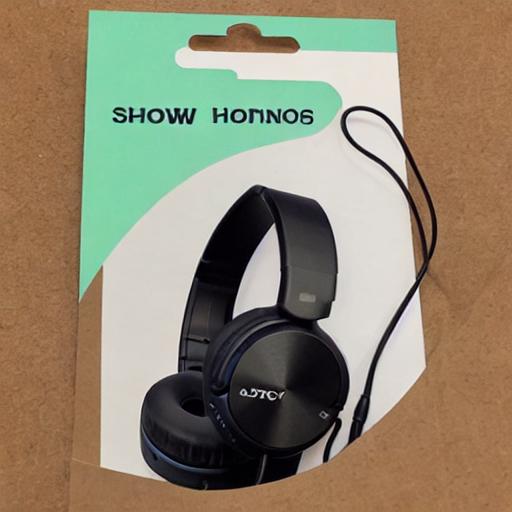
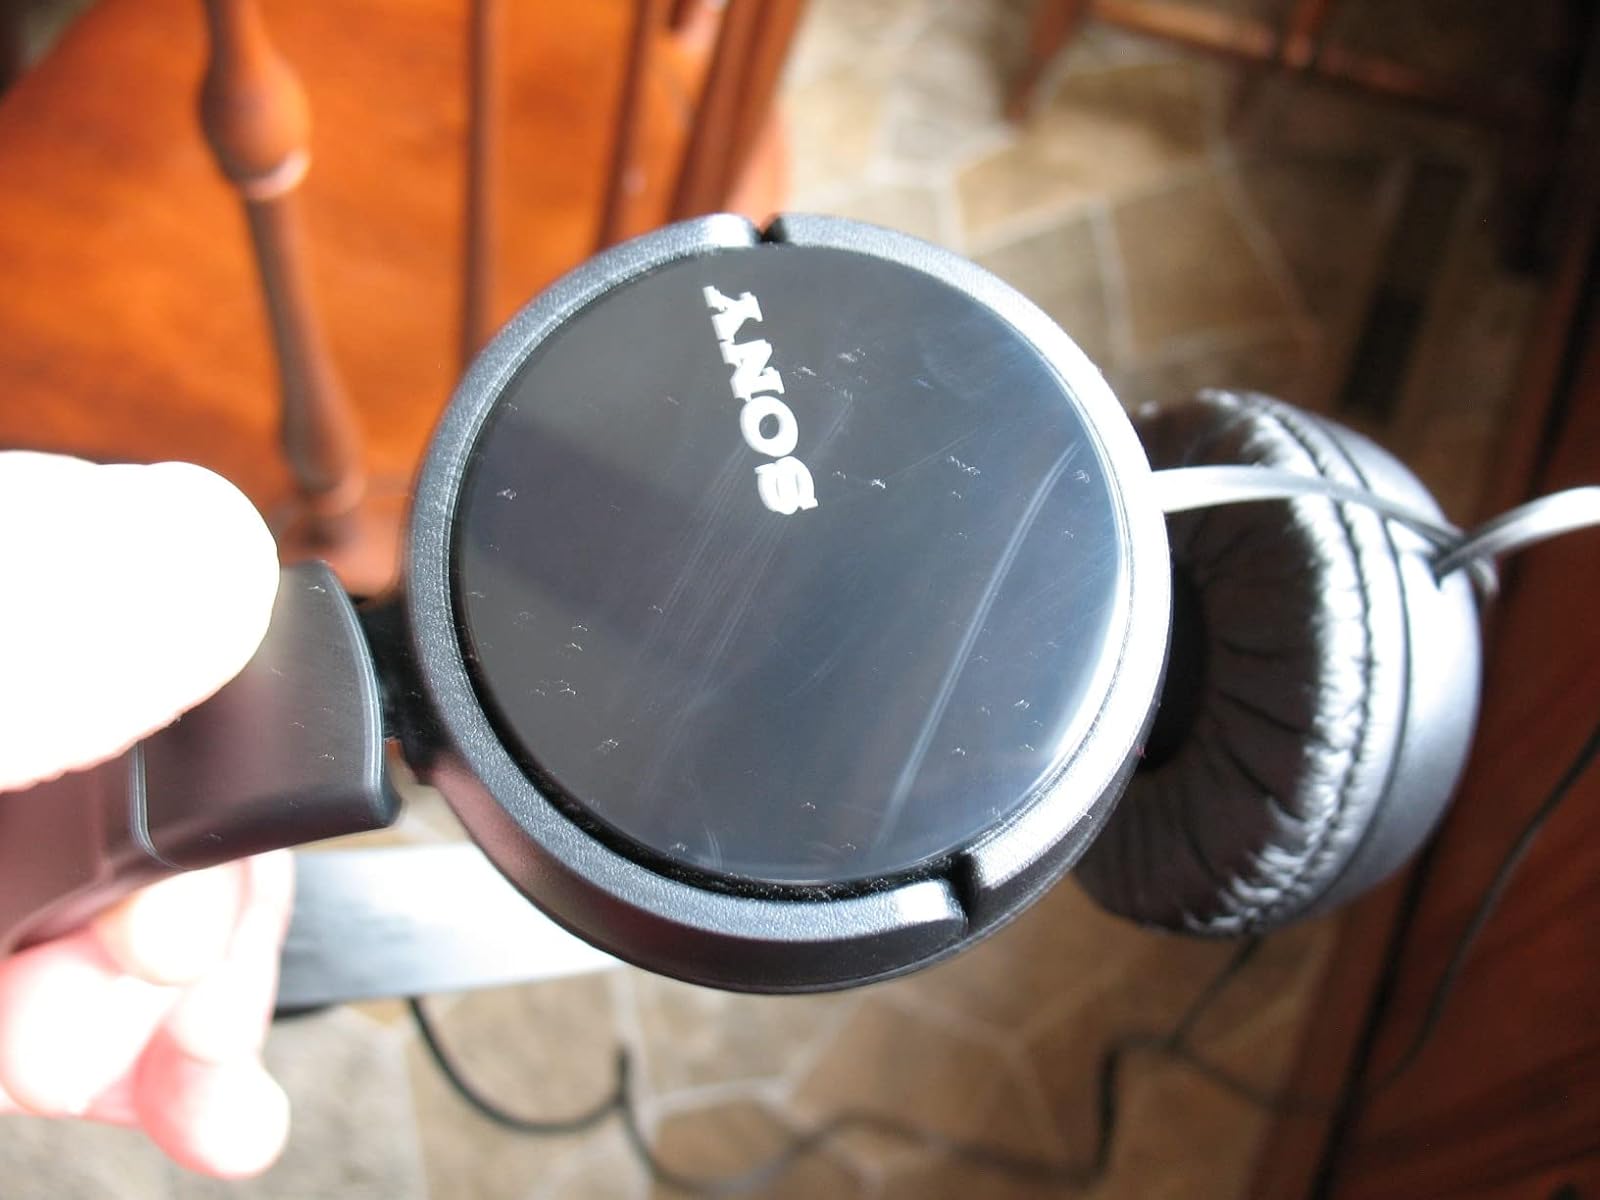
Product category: headphones
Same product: no